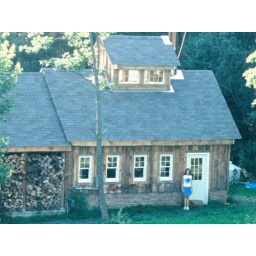
Liz, by the sugar house she had a hand in building